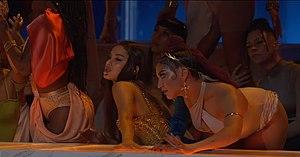
Ariana Grande [ˌɑːriˈɑːnə ˈɡrɑːndeɪ], née le 26 juin 1993 à Boca Raton, en Floride, est une actrice, autrice-compositrice-interprète et productrice américaine d'origine italienne.